New Year's Eve in London

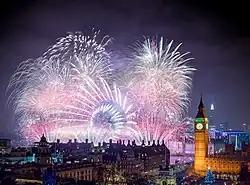
2015 display

The New Year's Eve festivities in London, England, have regularly consisted of a midnight fireworks show. The focal point of the festivities are the South Bank, where the chimes of Big Ben at midnight signify the arrival of the new year, and pyrotechnics are launched from barges along the River Thames and from the London Eye observation wheel.